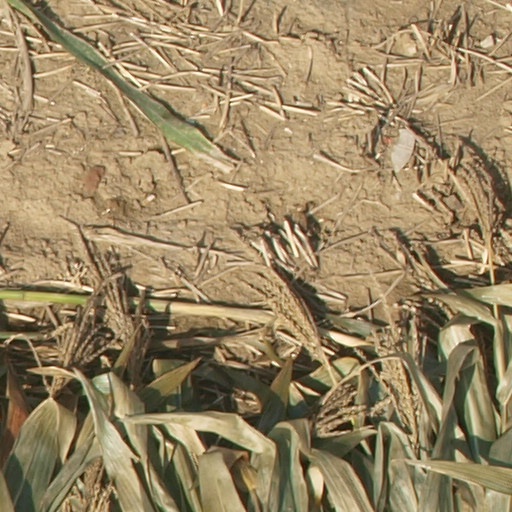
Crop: maize; corn